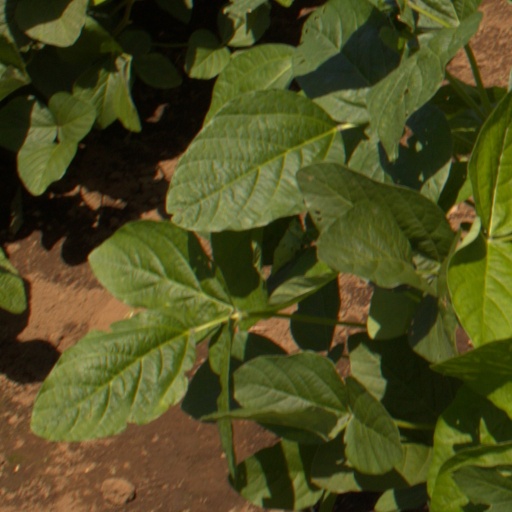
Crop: soybean